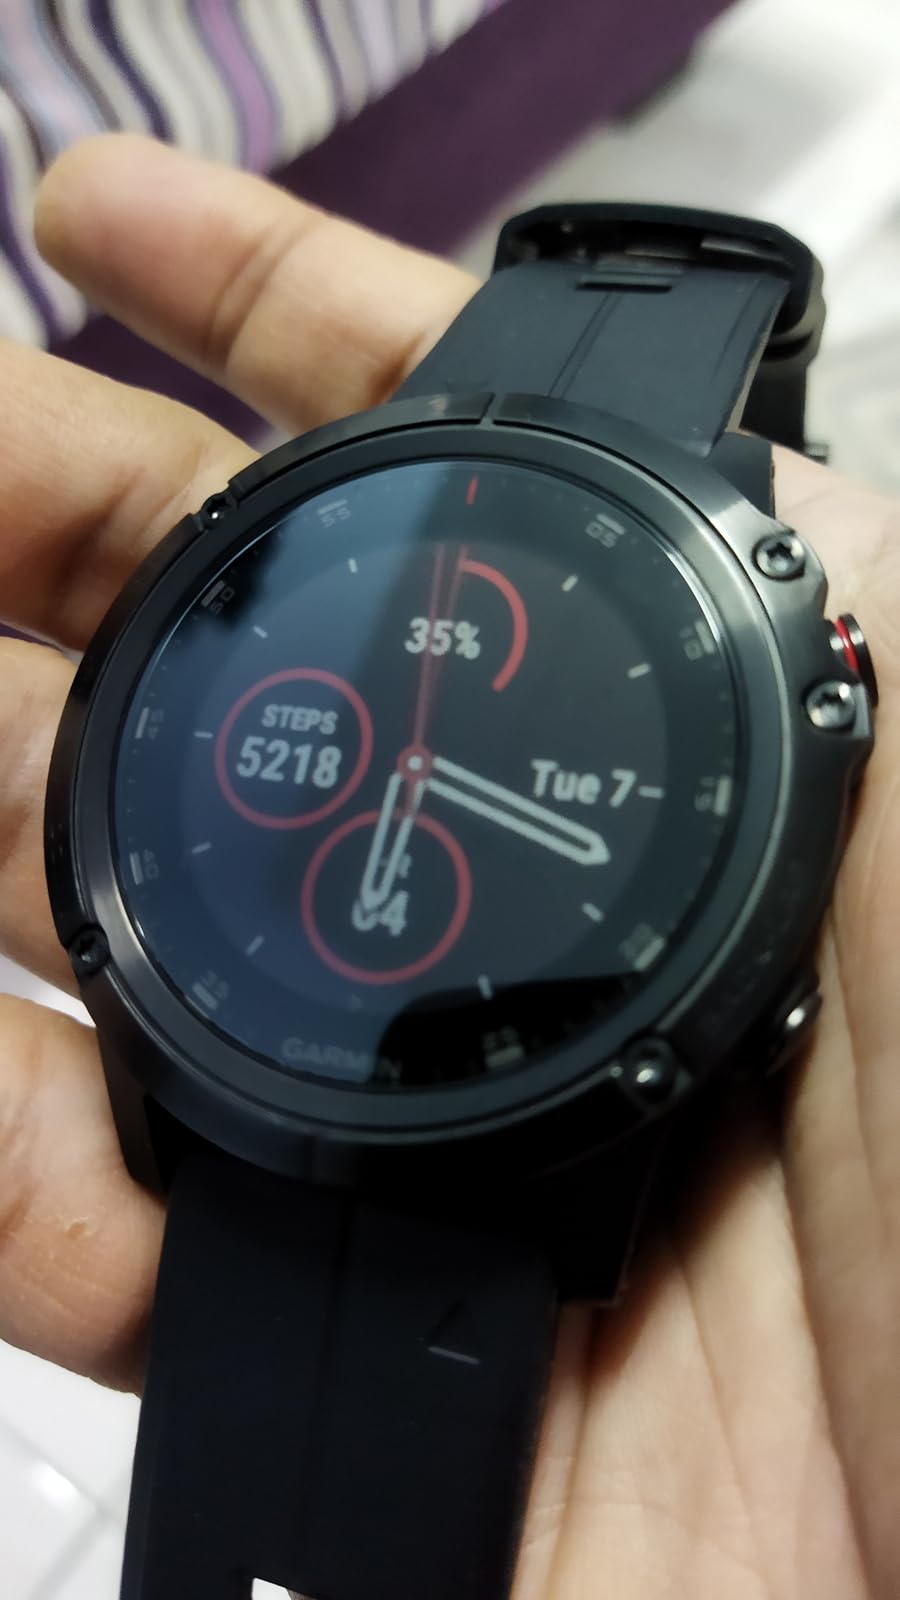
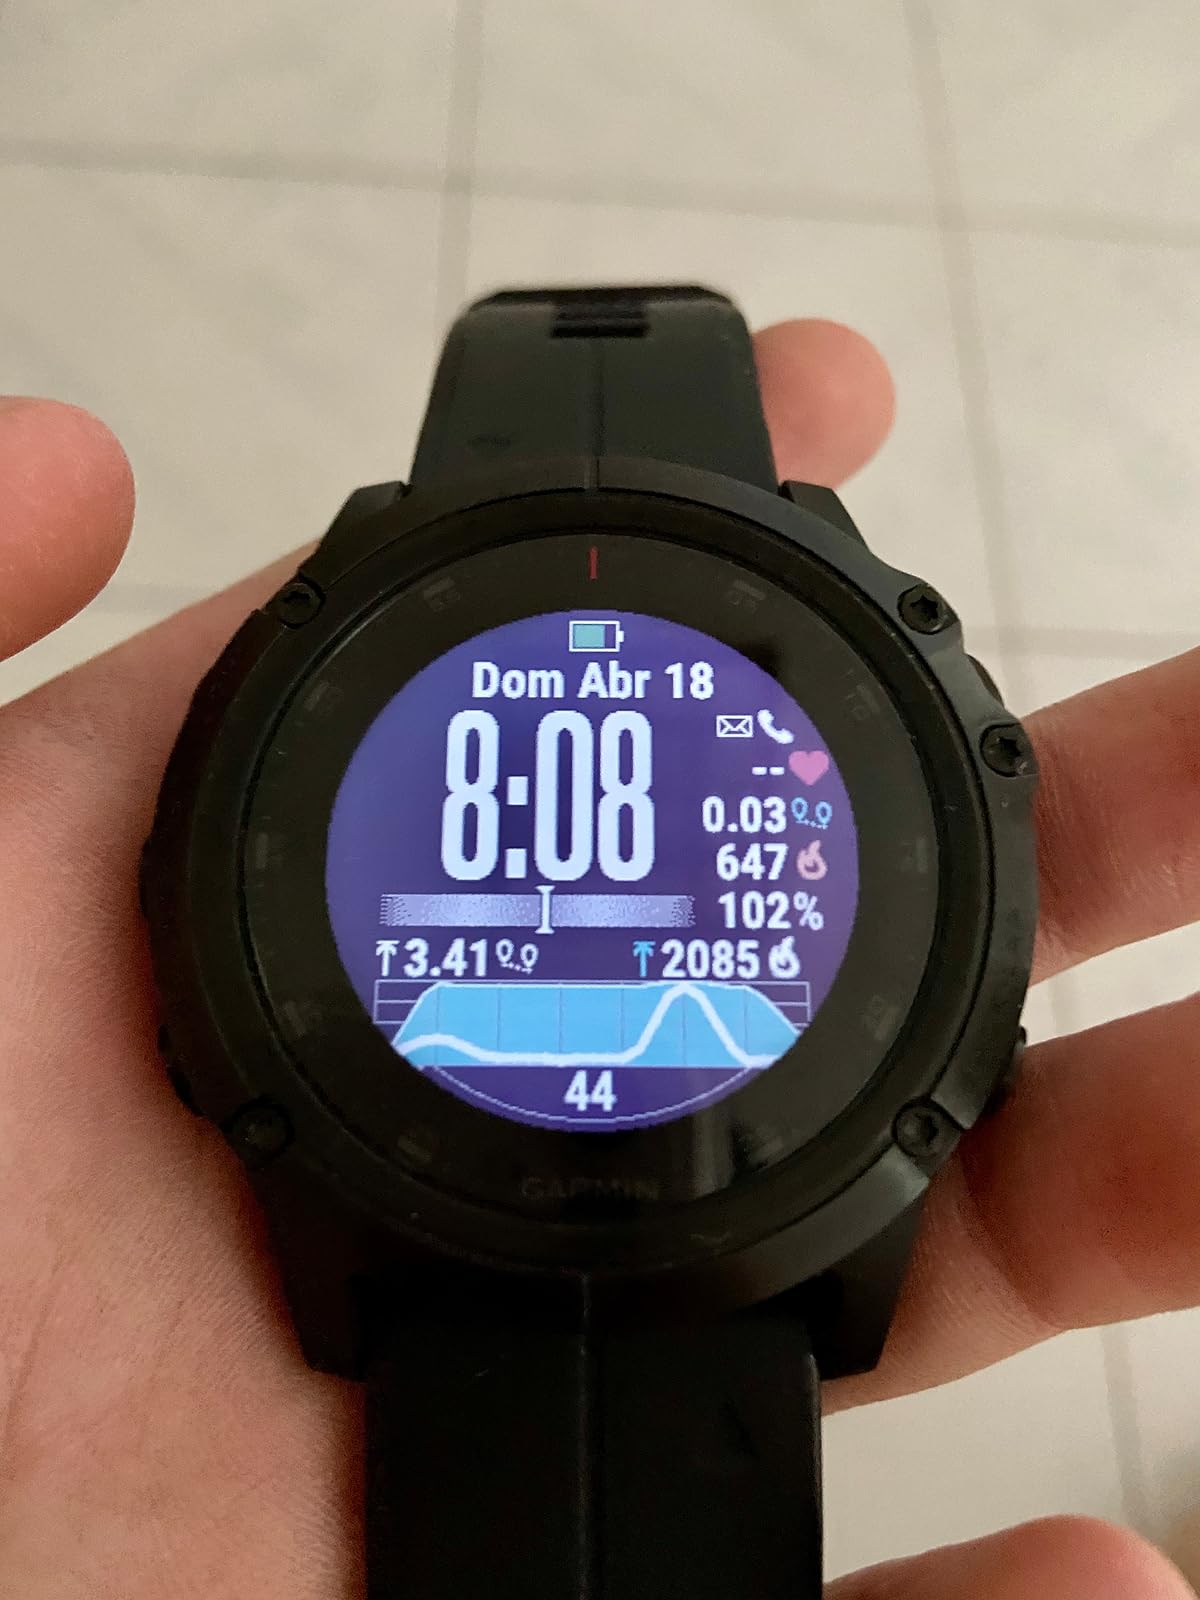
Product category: smartwatch
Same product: yes